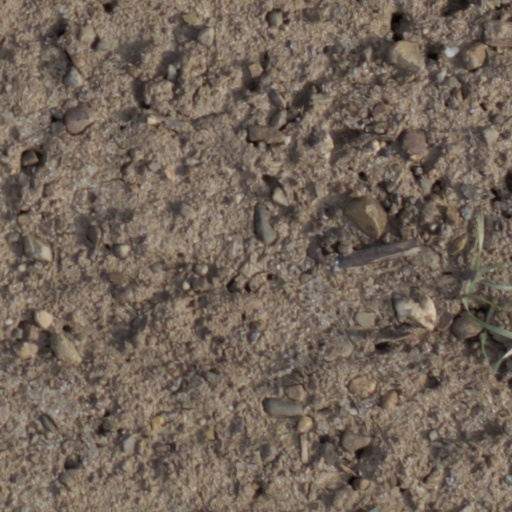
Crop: wheat